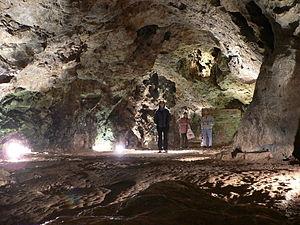
Smocza Jama est une grotte de calcaire située dans la falaise du Wawel au cœur de la ville de Cracovie face à la Vistule. Selon la légende, le dragon du Wawel vivait dans cette grotte.